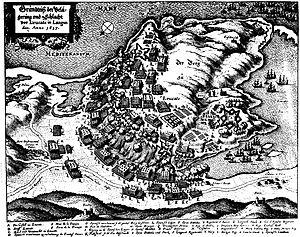
La bataille de Leucate est un des combats de la guerre de Trente Ans entre la monarchie catholique espagnole et le royaume de France. Elle a vu une victoire française sur les Espagnols. Il s'agit en fait d'un siège marqué par l'échec des assaillants espagnols.
1637 est une année commune commençant un vendredi.